Maironis

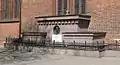
Maironis' tomb monument at Kaunas Cathedral

Maironis was rejoicing at the re-establishment of Lithuanian independence, but he was disappointed with certain social ills he witnessed with the rebellious wave following independence. He disapproved of the Interwar as it was contrary to his social conservativism. In this respect, the "Tautininkai" were closer to him than the Christian Democrats. His political leanings were partly also because of personal relations. While avoiding the public spotlight, Maironis preferred to frequent the intellectual artist circles, where poetry, song and music predominated.